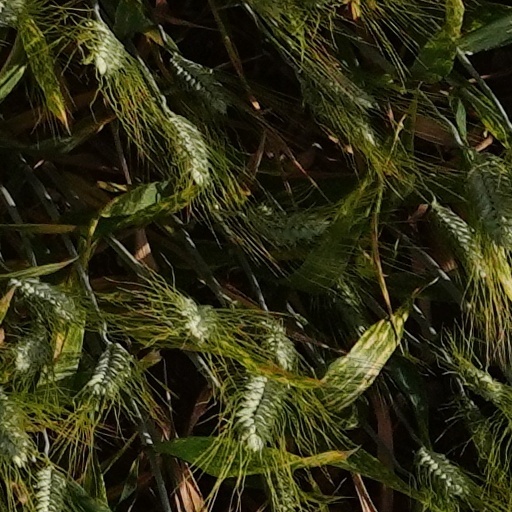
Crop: wheat